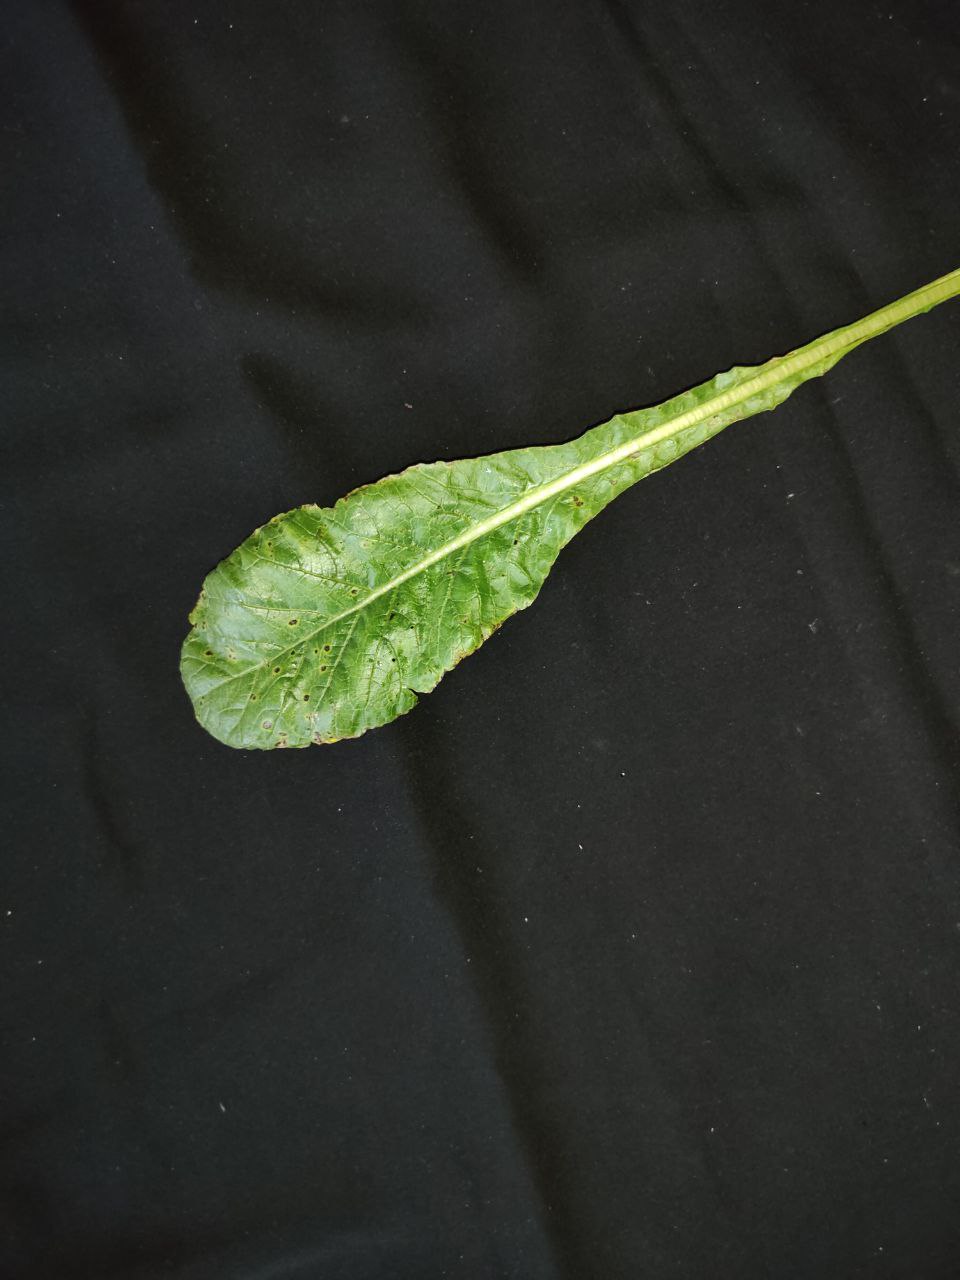
Label: Black leaf spot